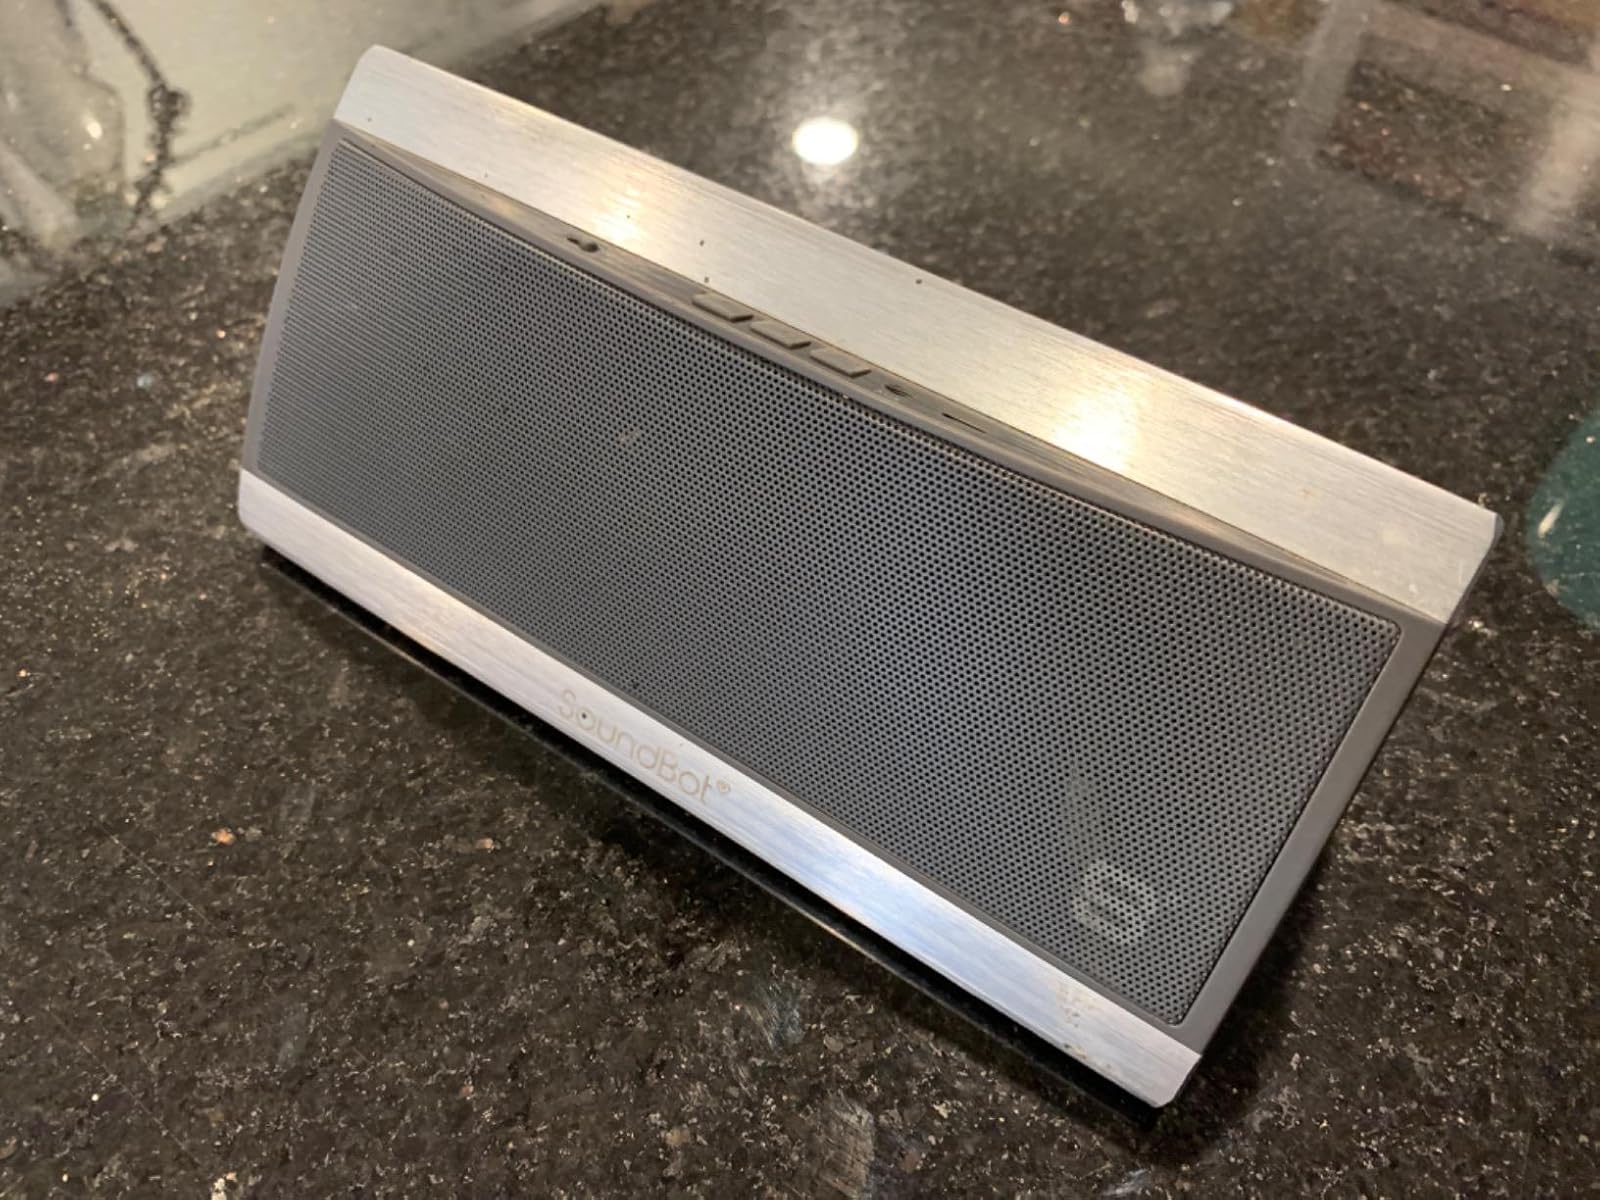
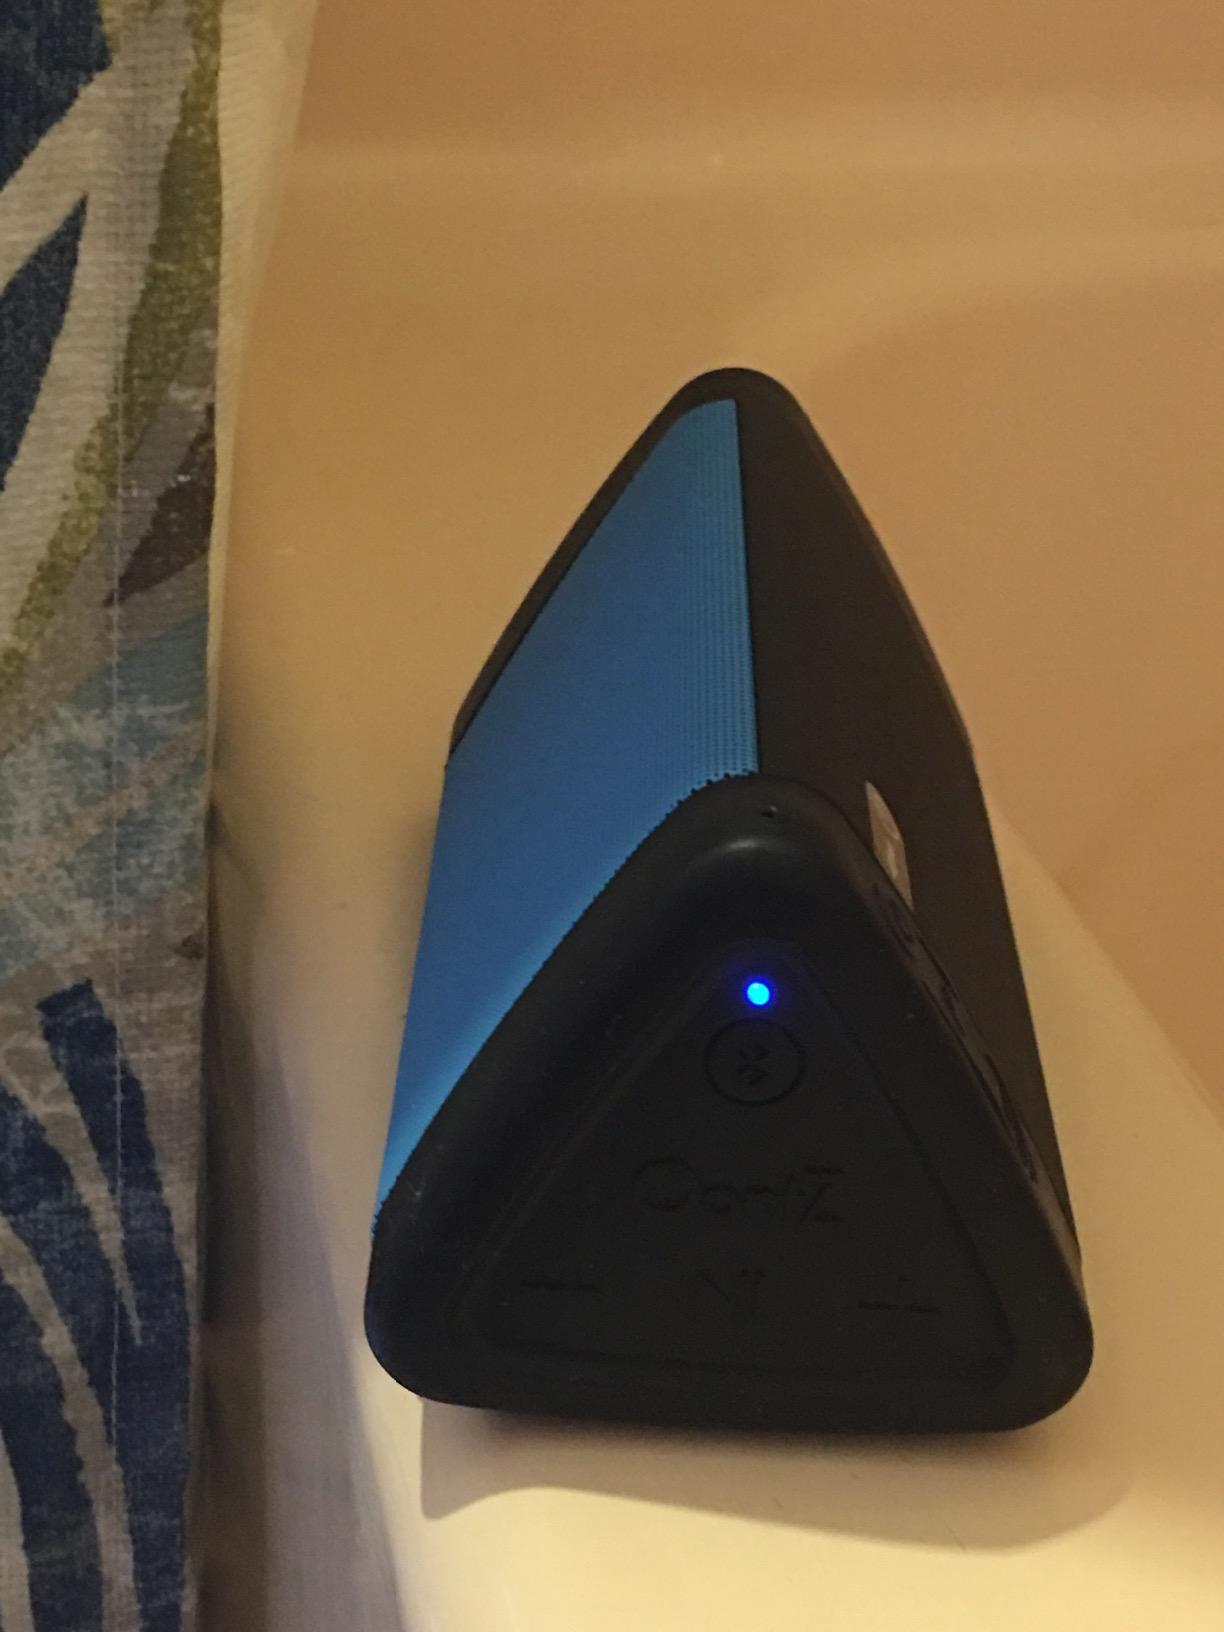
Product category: speaker
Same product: no